Great Sea Interconnector

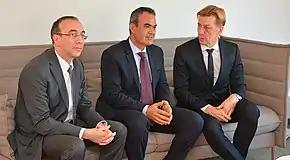
EuroAsia Interconnector Project Director George Killas (centre) with Chris Peeters, CEO of Elia Group (right) and Markus Berger, Chief Officer Infrastructure of Elia Group

During that meeting, President of Cyprus Nicos Anastasiades, Prime Minister of Greece Alexis Tsipras and Prime Minister of Israel Benjamin Netanyahu affirmed their full support for the EuroAsia Interconnector. When they met again on December 8, 2016, in Jerusalem they reaffirmed their full support for the timely implementation of EuroAsia Interconnector.